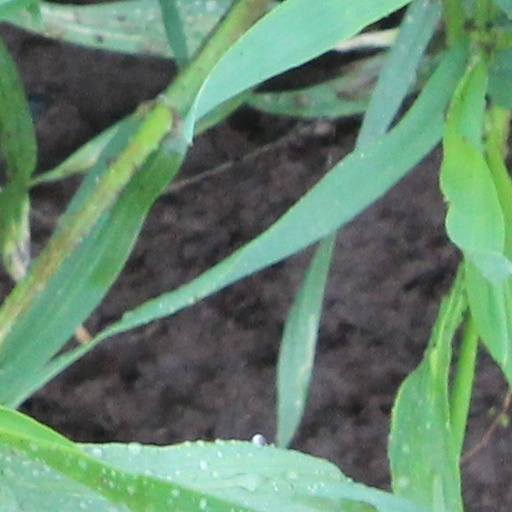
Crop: wheat